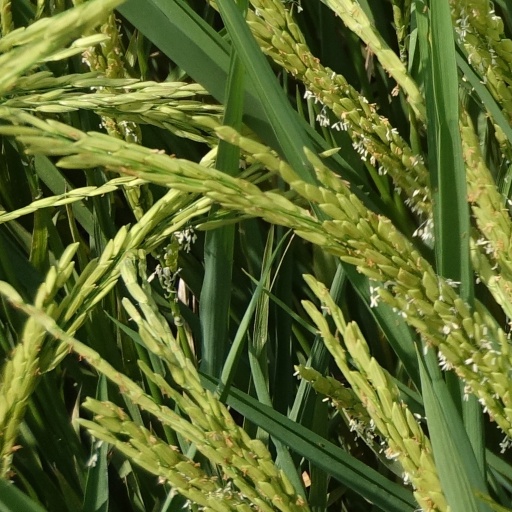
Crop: rice